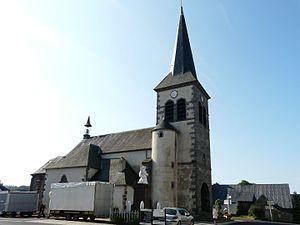
L'église Saint-Pierre de Bagnols, Puy-de-Dôme, France.
Bagnols est une commune française située dans le département du Puy-de-Dôme, en région d'Auvergne-Rhône-Alpes.
L'église Saint-Pierre est une église catholique située à Bagnols, en France.